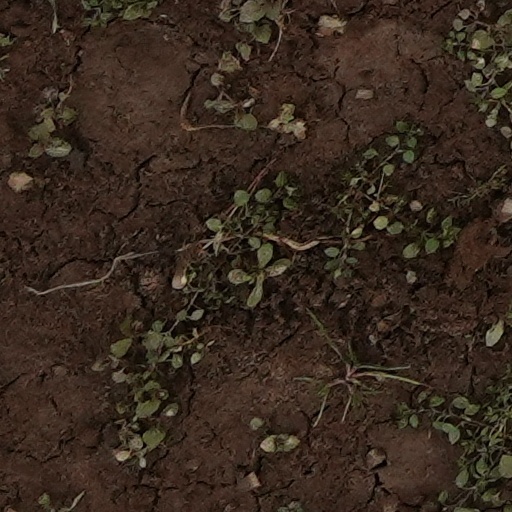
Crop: wheat